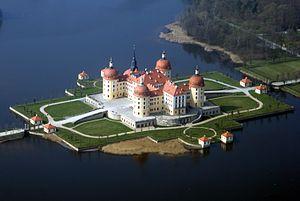
Le château de Moritzburg est l'un des châteaux les plus imposants de Saxe. Il se trouve à Moritzburg, près de Dresde et a été construit par le roi Auguste le Fort. Le château possède quatre tours rondes et est situé sur une île symétrique au milieu d'un lac artificiel. Il porte le nom du duc Moritz de Saxe, qui possédait un pavillon de chasse construit à cet endroit entre 1542 et 1546. Les forêts et lacs entourant le château constituaient un lieu de chasse privilégié pour les princes électeurs et rois de Saxe.